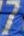
Number: 7